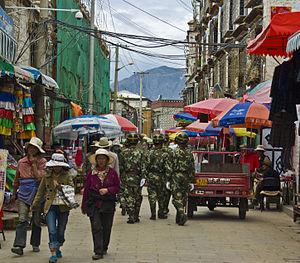
Le 10 mars 2008, des manifestations pacifiques de moines bouddhistes ont lieu à Lhassa, capitale de la région autonome du Tibet, le jour du 49ᵉ anniversaire du soulèvement tibétain de 1959 et quelques mois avant les Jeux olympiques de Pékin. Les manifestants réclament la libération des moines emprisonnés en octobre 2007.